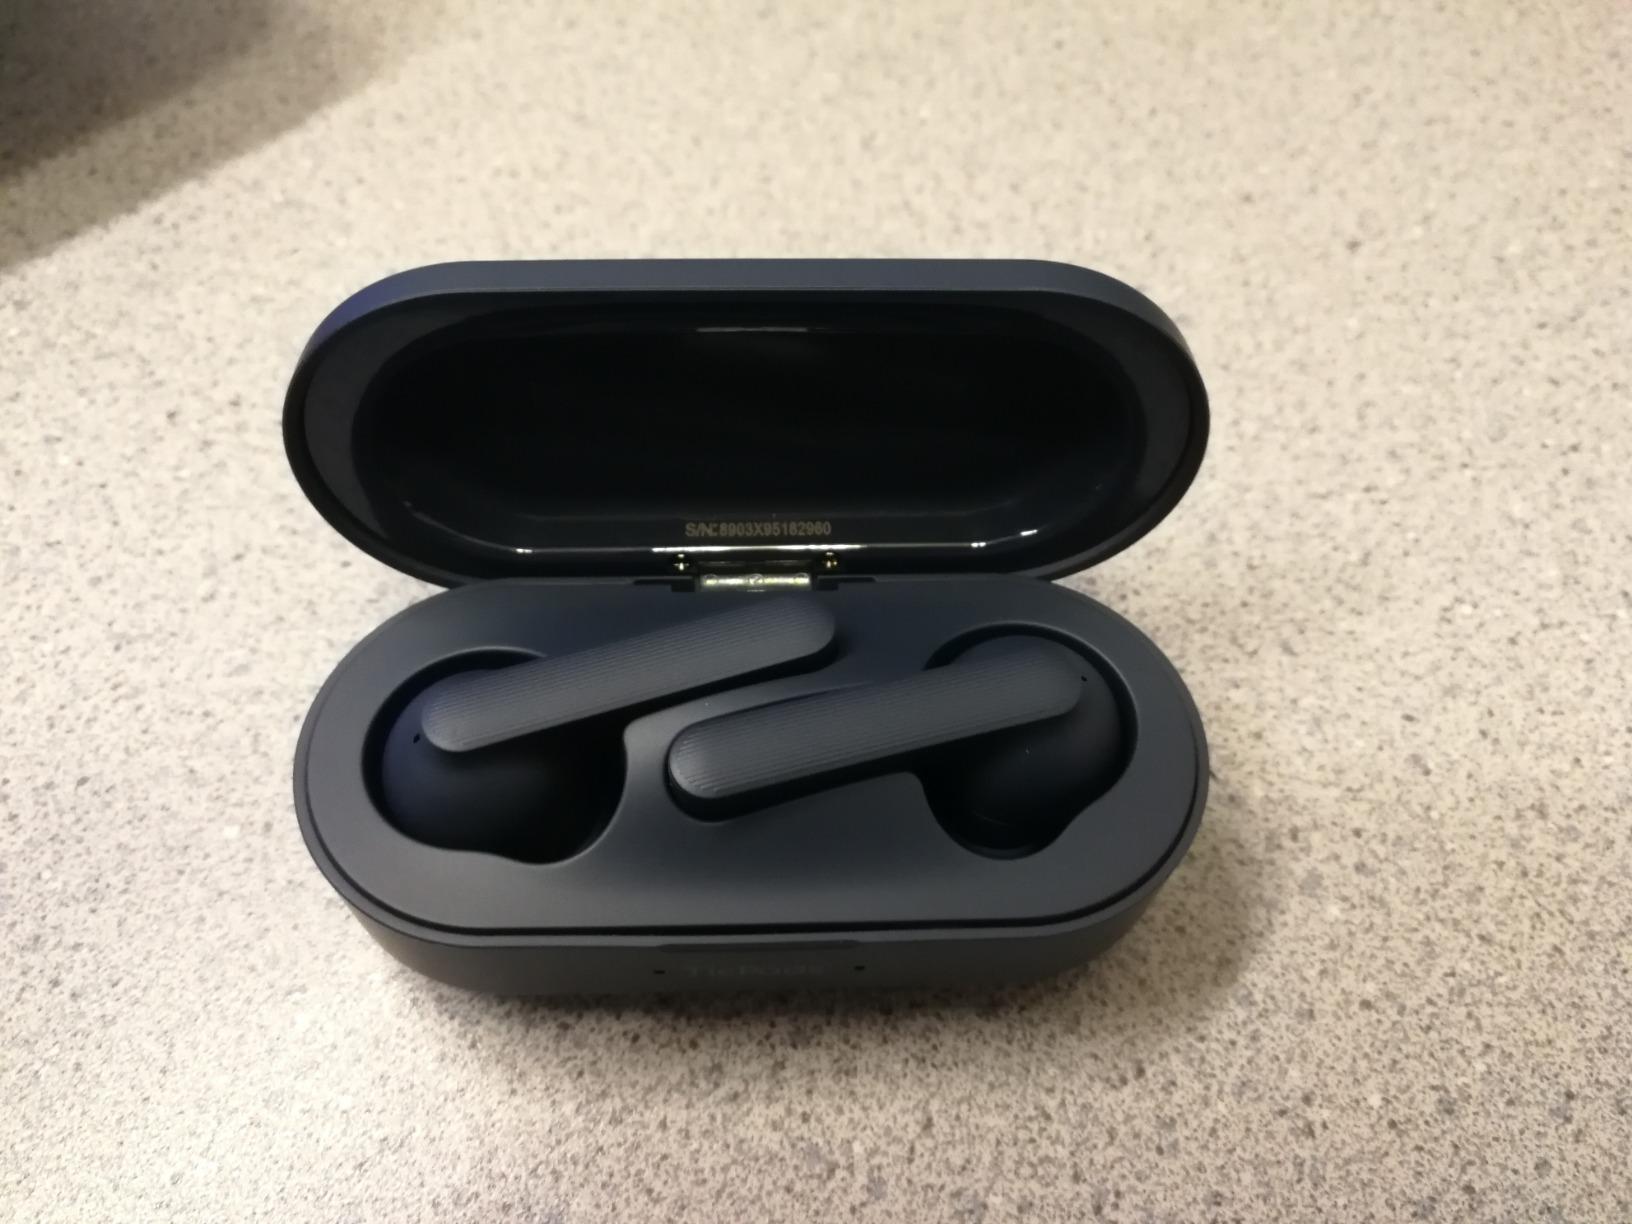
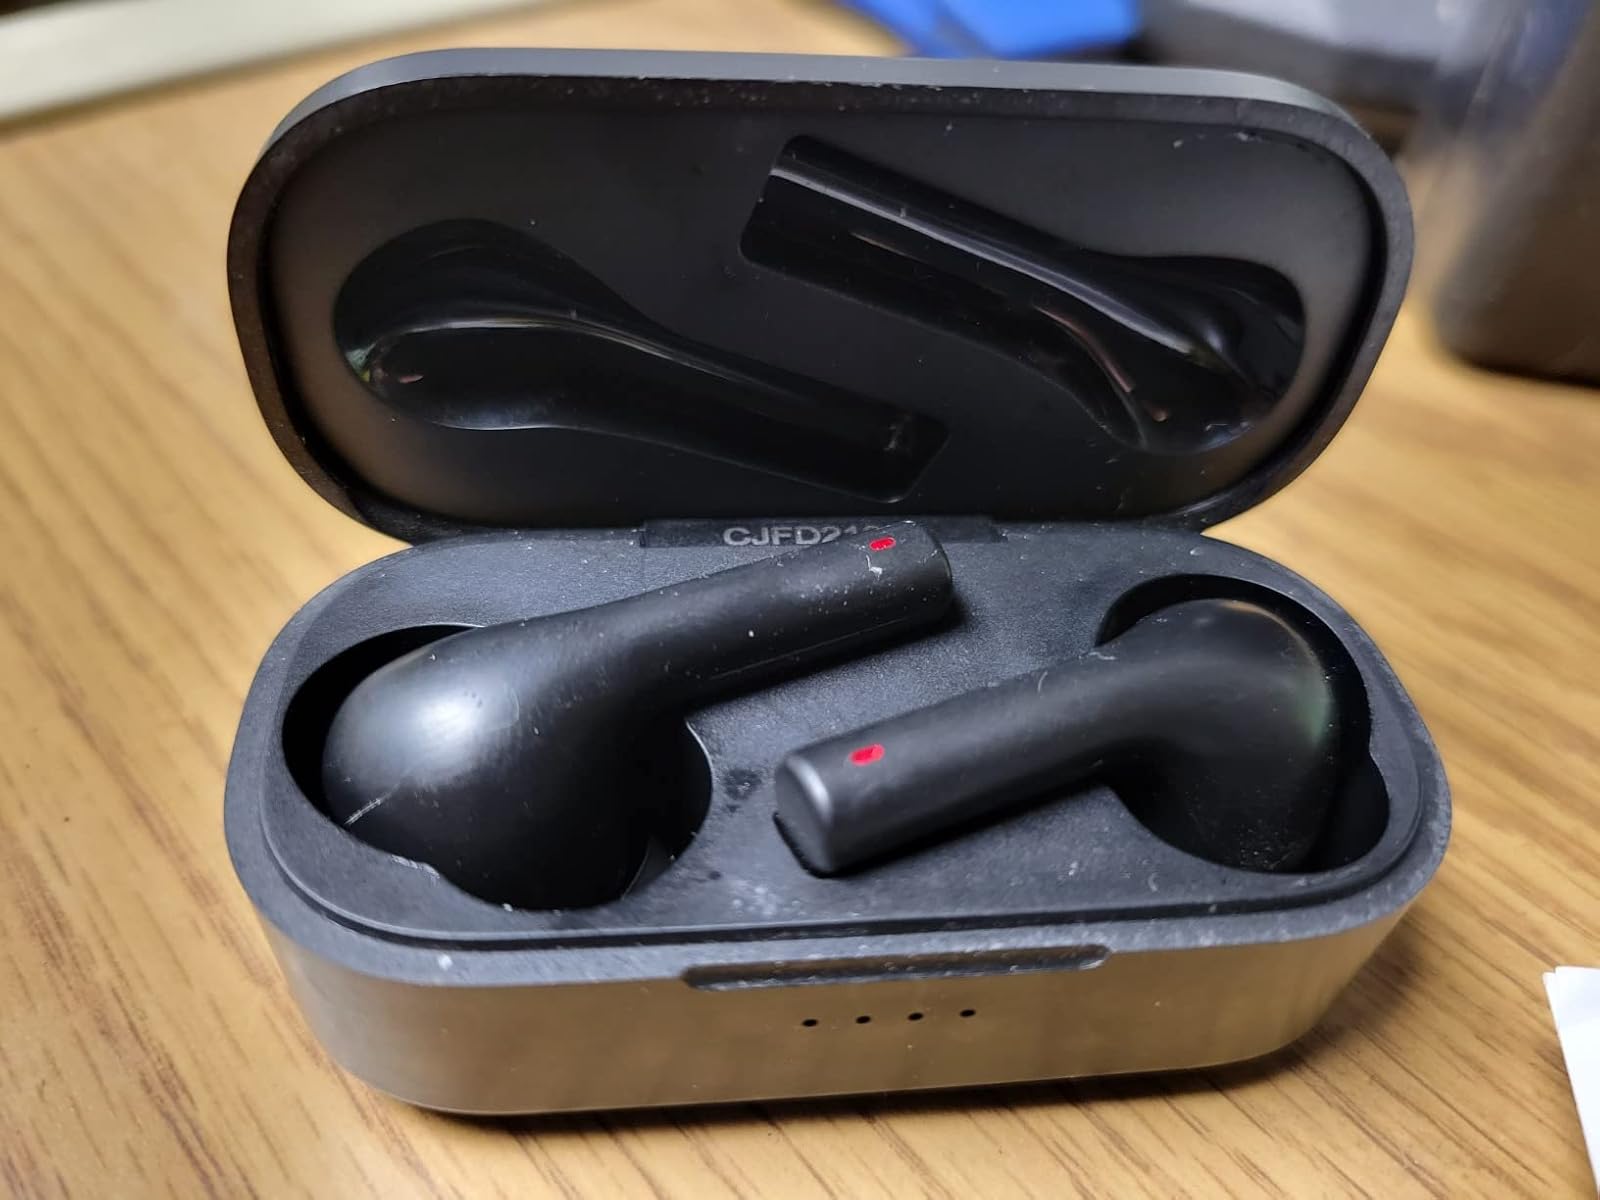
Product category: earbuds
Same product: no